The Last Graduate

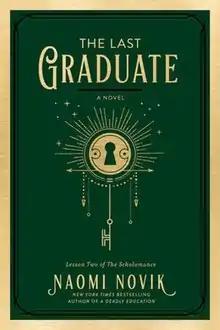

The Last Graduate is a 2021 fantasy novel written by American author Naomi Novik following Galadriel "El" Higgins, a half-Welsh, half-Indian sorceress, who must survive to graduation while controlling her destructive abilities at the fabled school of black magic, the Scholomance. It was published by Del Rey on September 28, 2021 and is the second book of "The Scholomance Trilogy". The first of the series, "A Deadly Education", was released on September 29, 2020.